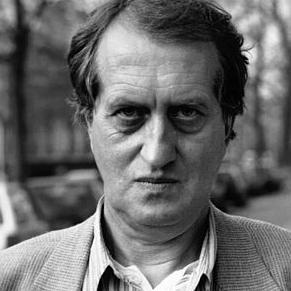
Age: 49